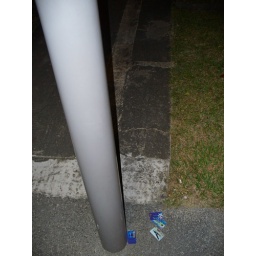
Found cards scattered by a pole at a bus stop on Clementi Rd. Very mysterious.